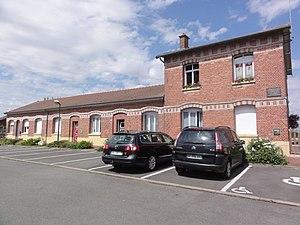
Flavy-le-Martel (Aisne) la gare réhabilitée